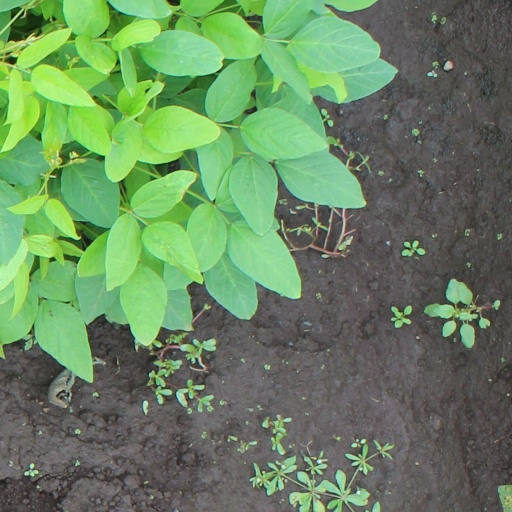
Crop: soybean